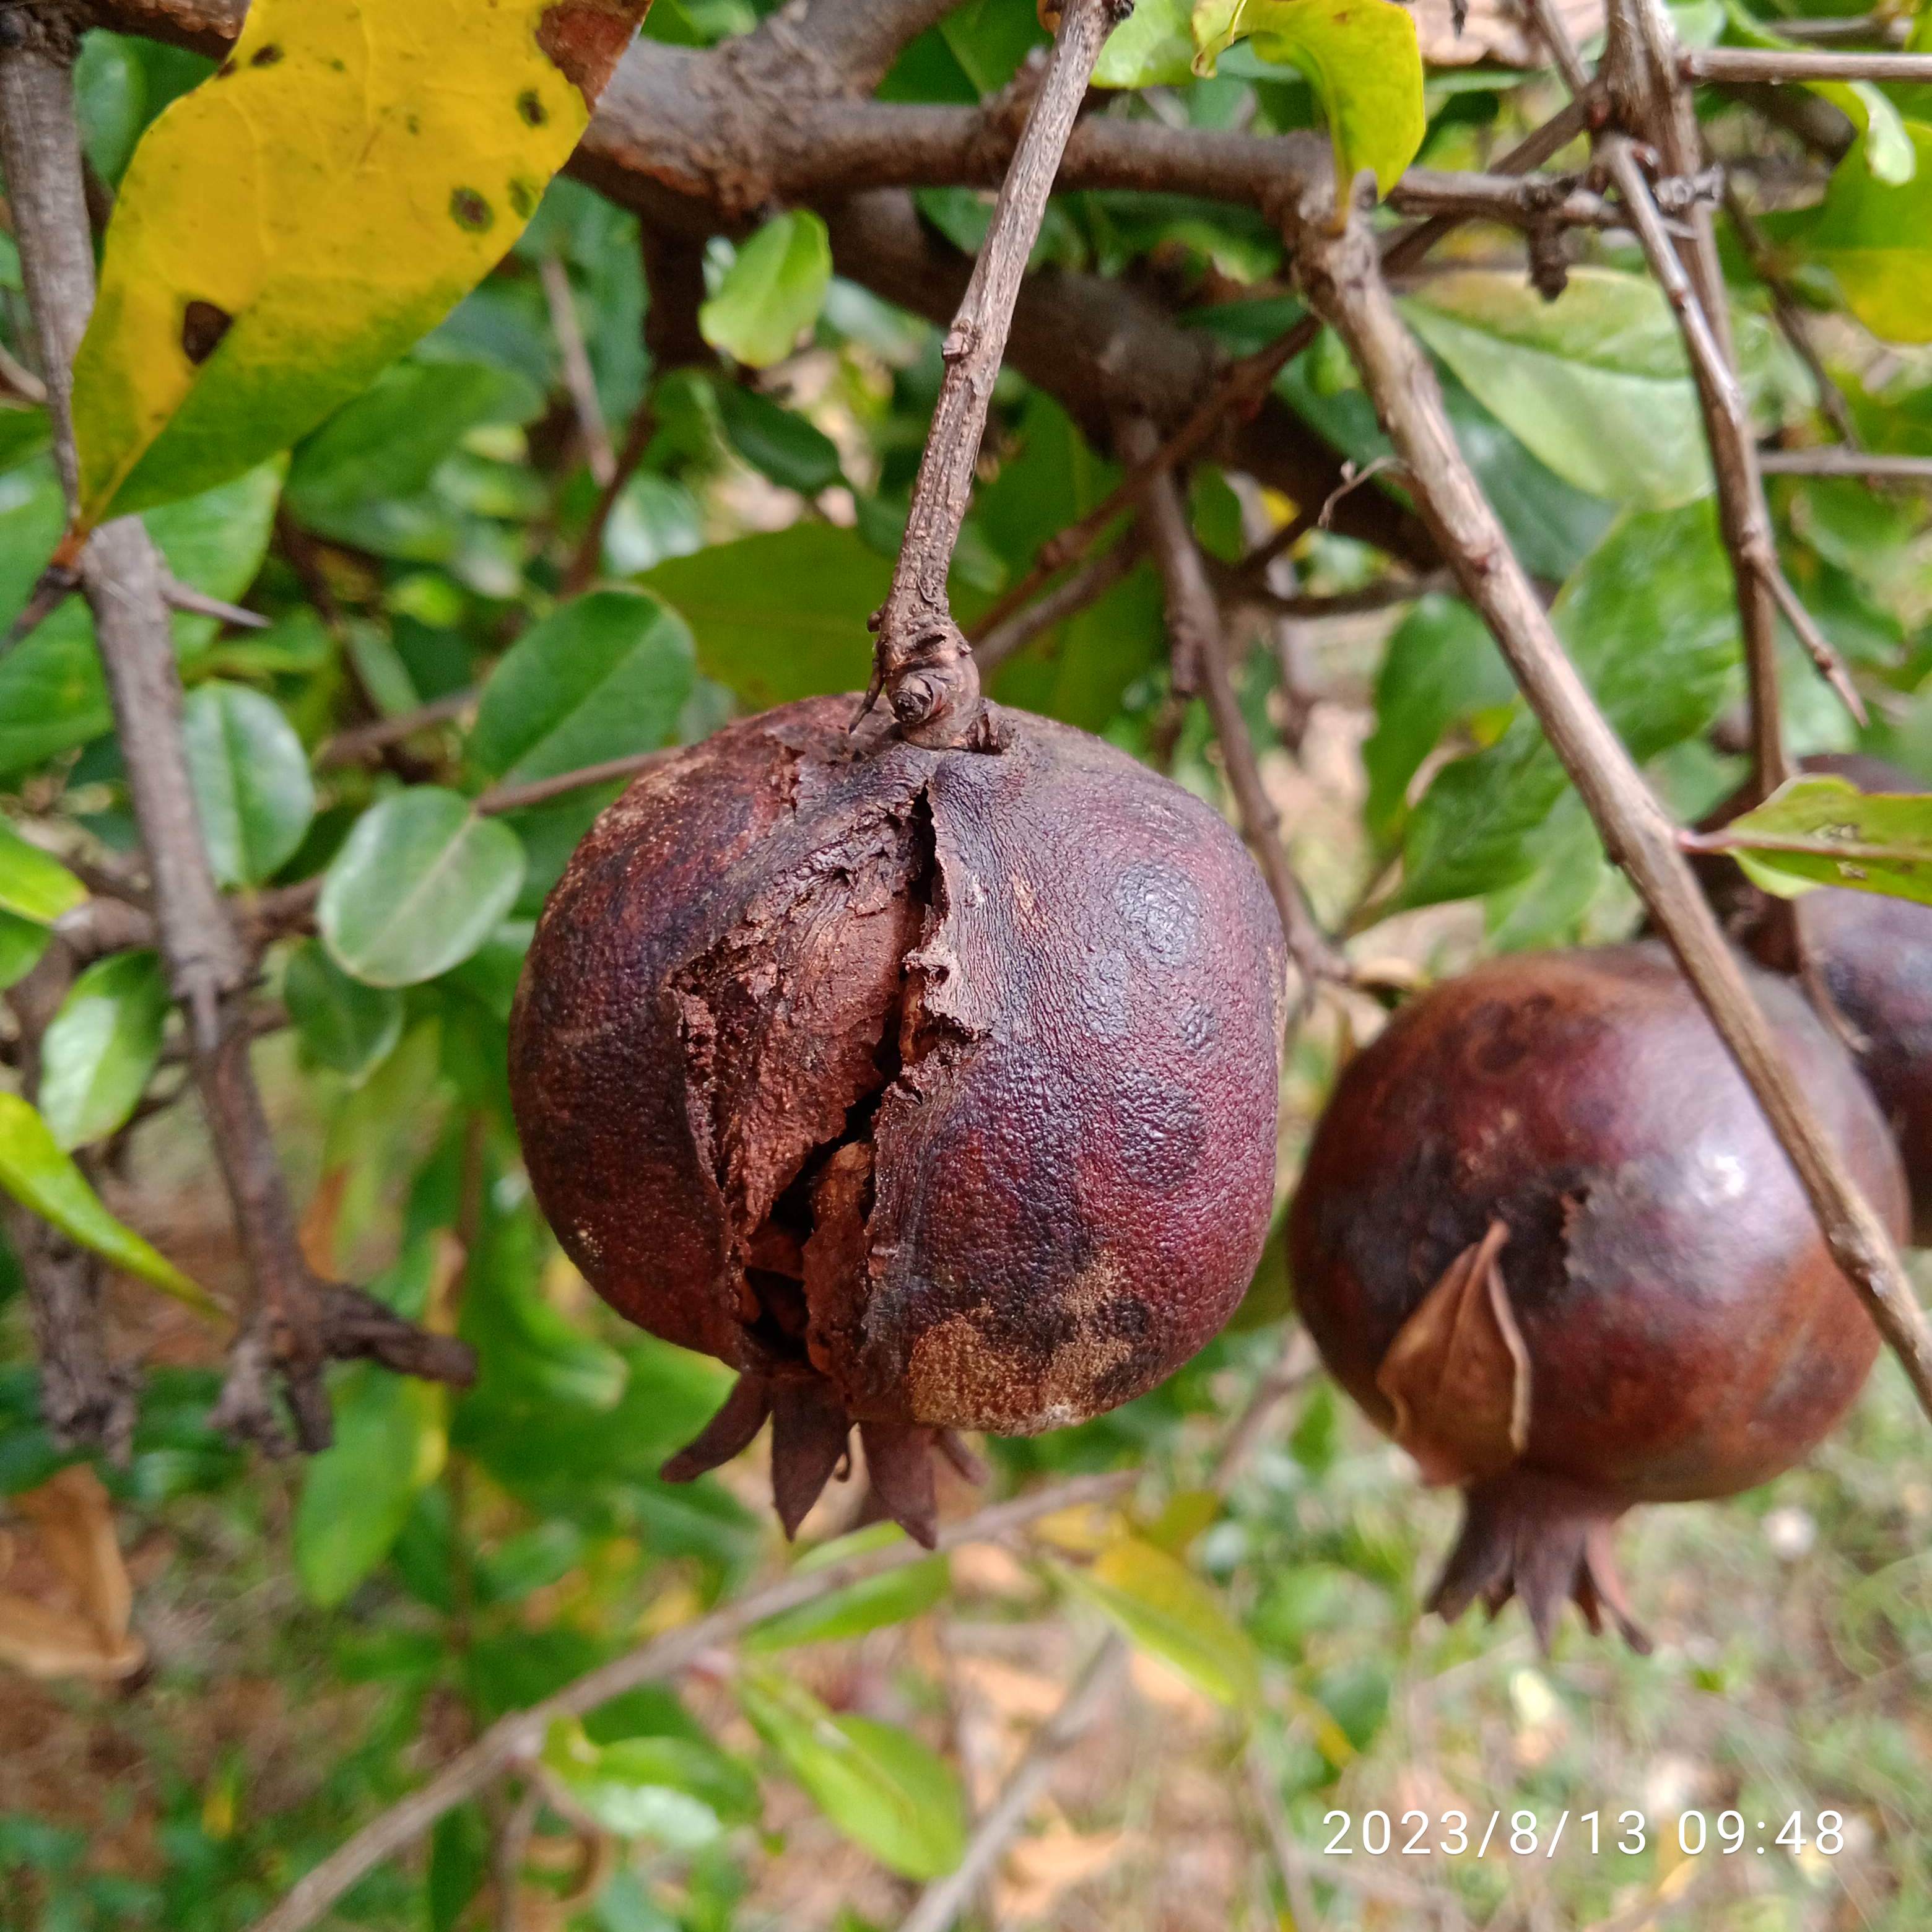
Label: Bacterial_Blight